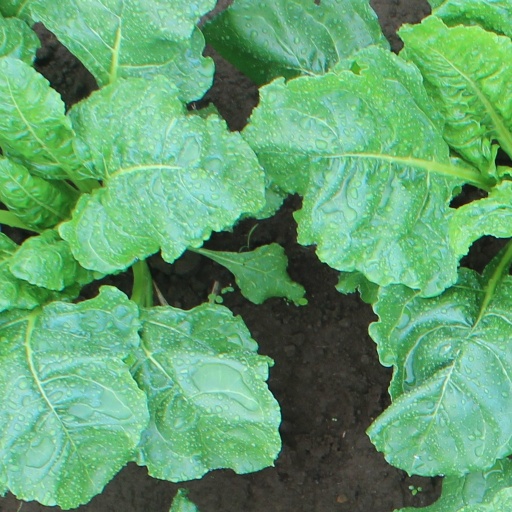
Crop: sugar beet